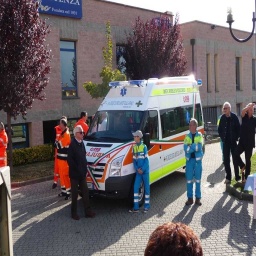
Label: ambulance